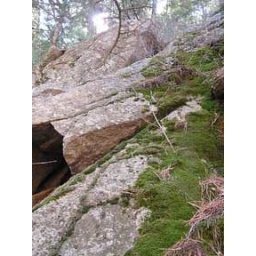
sexual animals walking around with clothes on not fooling anyone mountain lion warning sign spelled out in bones